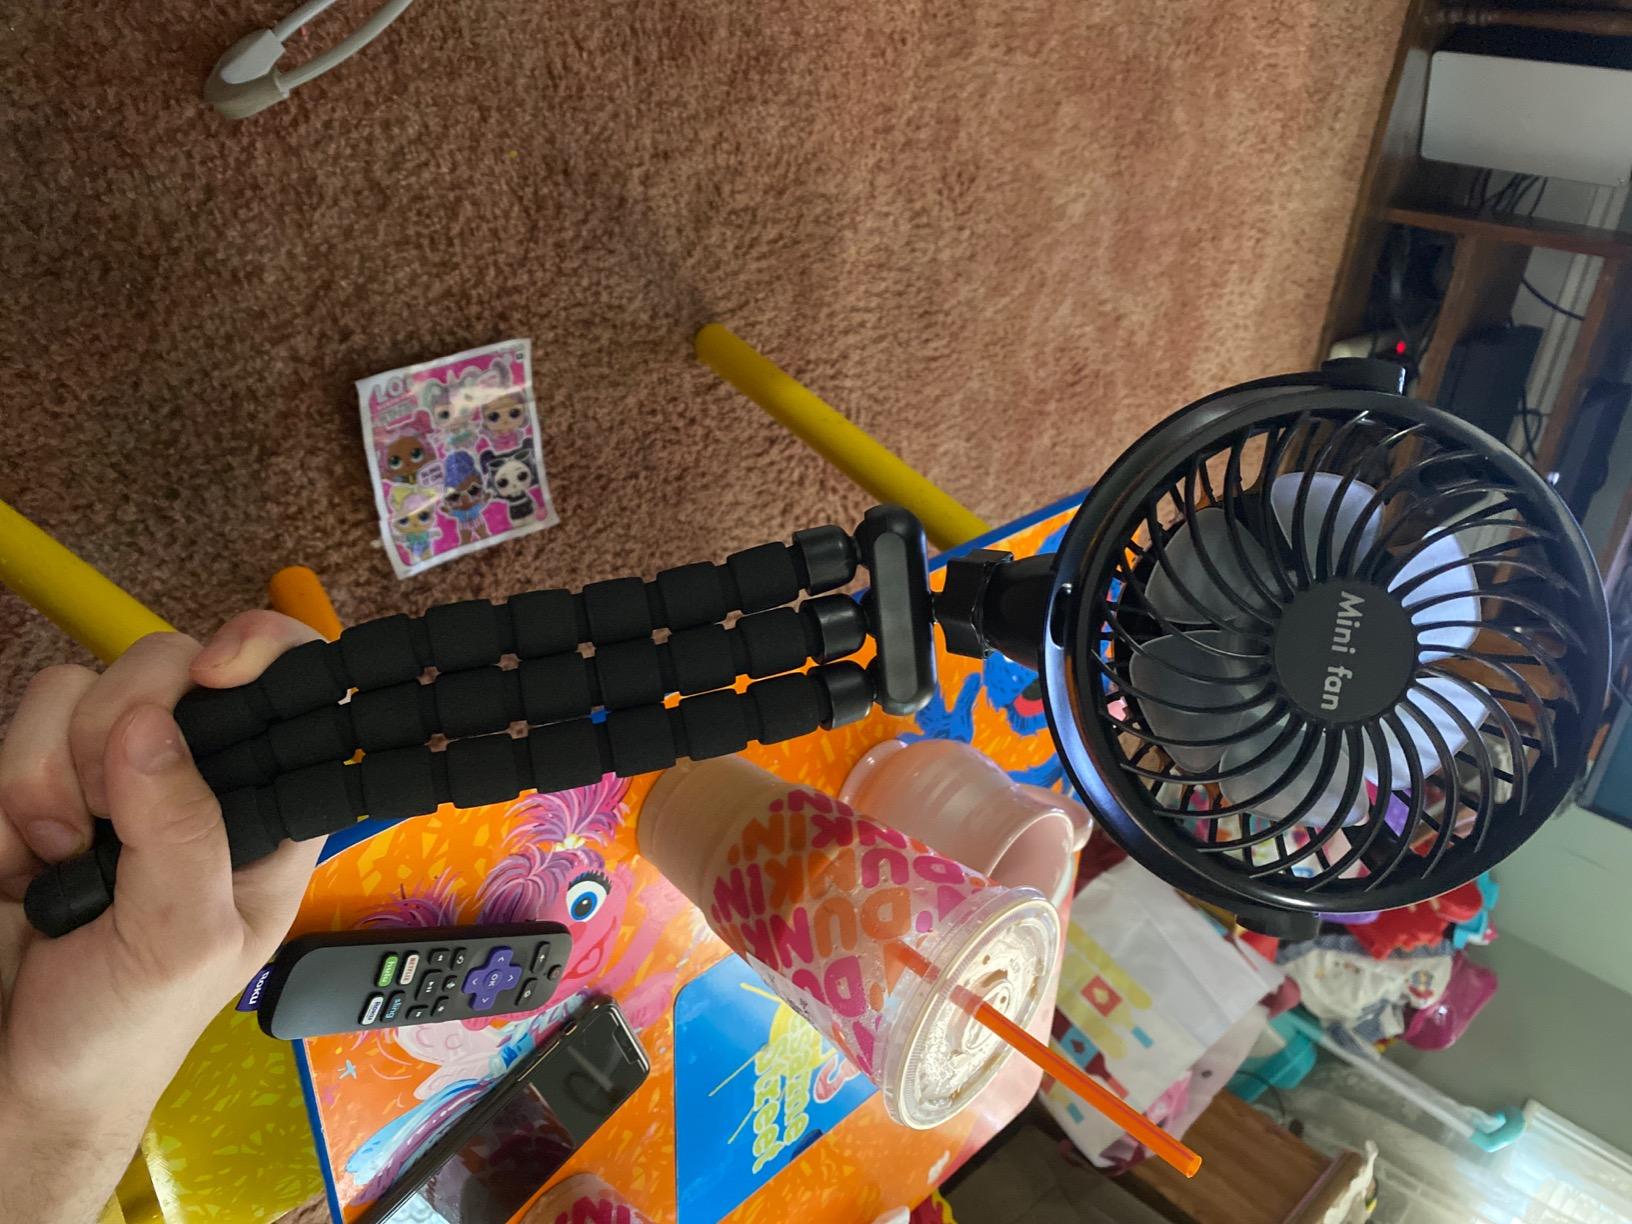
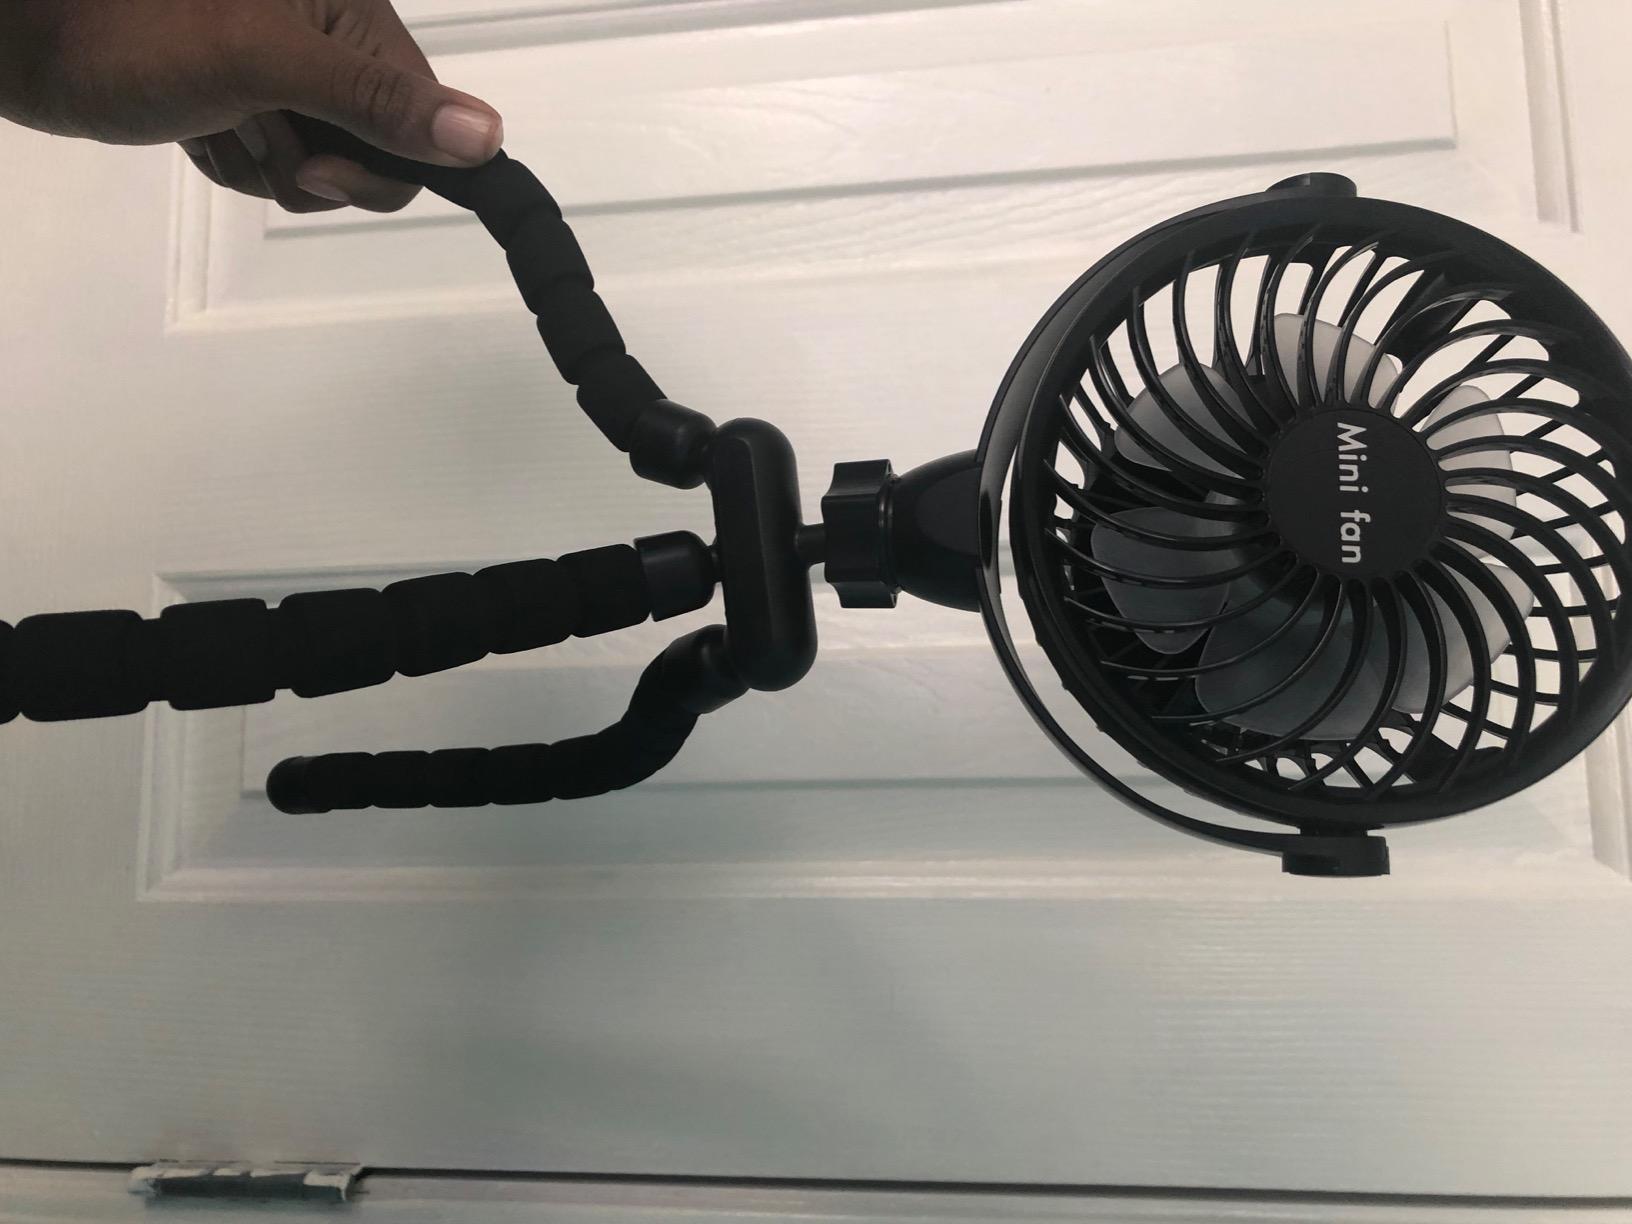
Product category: fan
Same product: yes